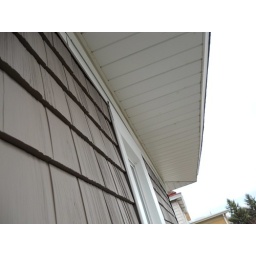
along the back wall - showing back window of bedroom and hole/gouge in flashing